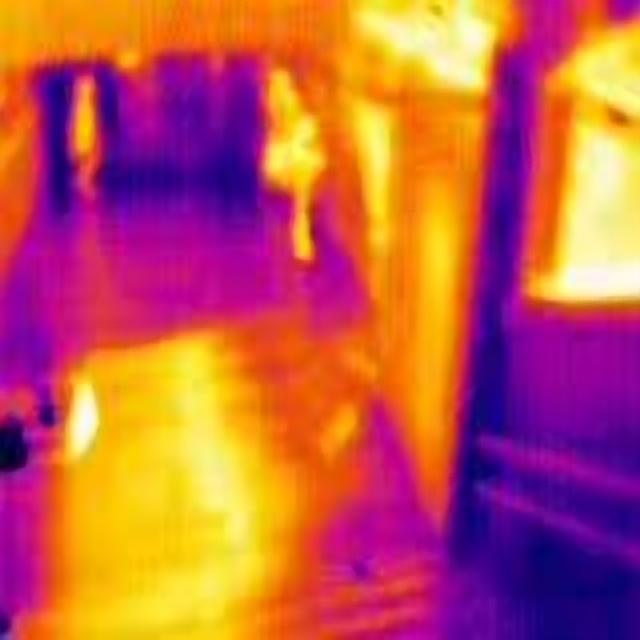
Detected objects:
label: person
label: person
label: person